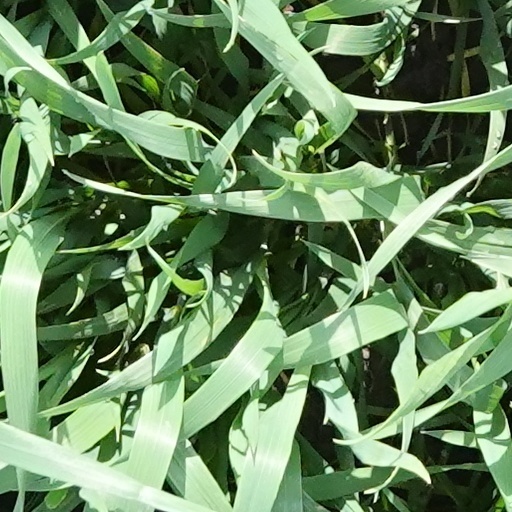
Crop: wheat